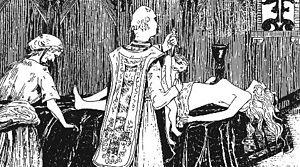
La messe noire est un rituel satanique qui tend par inversion blasphématoire et sacrilège à contrefaire la messe catholique romaine pour acquérir écoute et soutien des puissances infernales, rejoignant les recherches de la goétie opérative. Elle implique ainsi une croyance aux entités démoniaques et est la principale cérémonie du satanisme théiste, intellectuel et élitiste.
Catherine Deshayes, dite la Voisin, est une tueuse en série française, prétendue sorcière, mêlée à l'affaire des poisons.
L'affaire des poisons est une série de scandales impliquant des empoisonnements survenus entre 1679 et 1682, sous le règne de Louis XIV, et qui secouèrent Paris et la Cour. Plusieurs personnalités éminentes de l’aristocratie furent impliquées, et ces affaires installèrent un climat hystérique de « chasse aux sorcières » et aux empoisonneuses.
Étienne Guibourg, né vers 1610 et mort en janvier 1686, est un prêtre catholique et occultiste français, connu pour avoir célébré de nombreux rituels satanistes et pour son implication dans l'Affaire des Poisons, lors de laquelle il aurait célébré une série de messes noires à la demande de Catherine Monvoisin.
Les meurtres rituels, assassinats ou crimes rituels ont existé et existent encore de nos jours, commis individuellement ou collectivement contre des groupes minoritaires vulnérables, les albinos constituant en Afrique un groupe particulièrement ciblé et vulnérable.